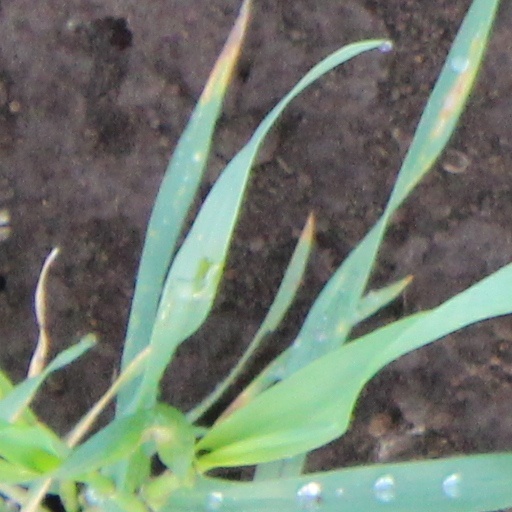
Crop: wheat